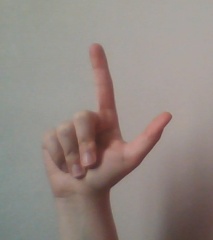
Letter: laam